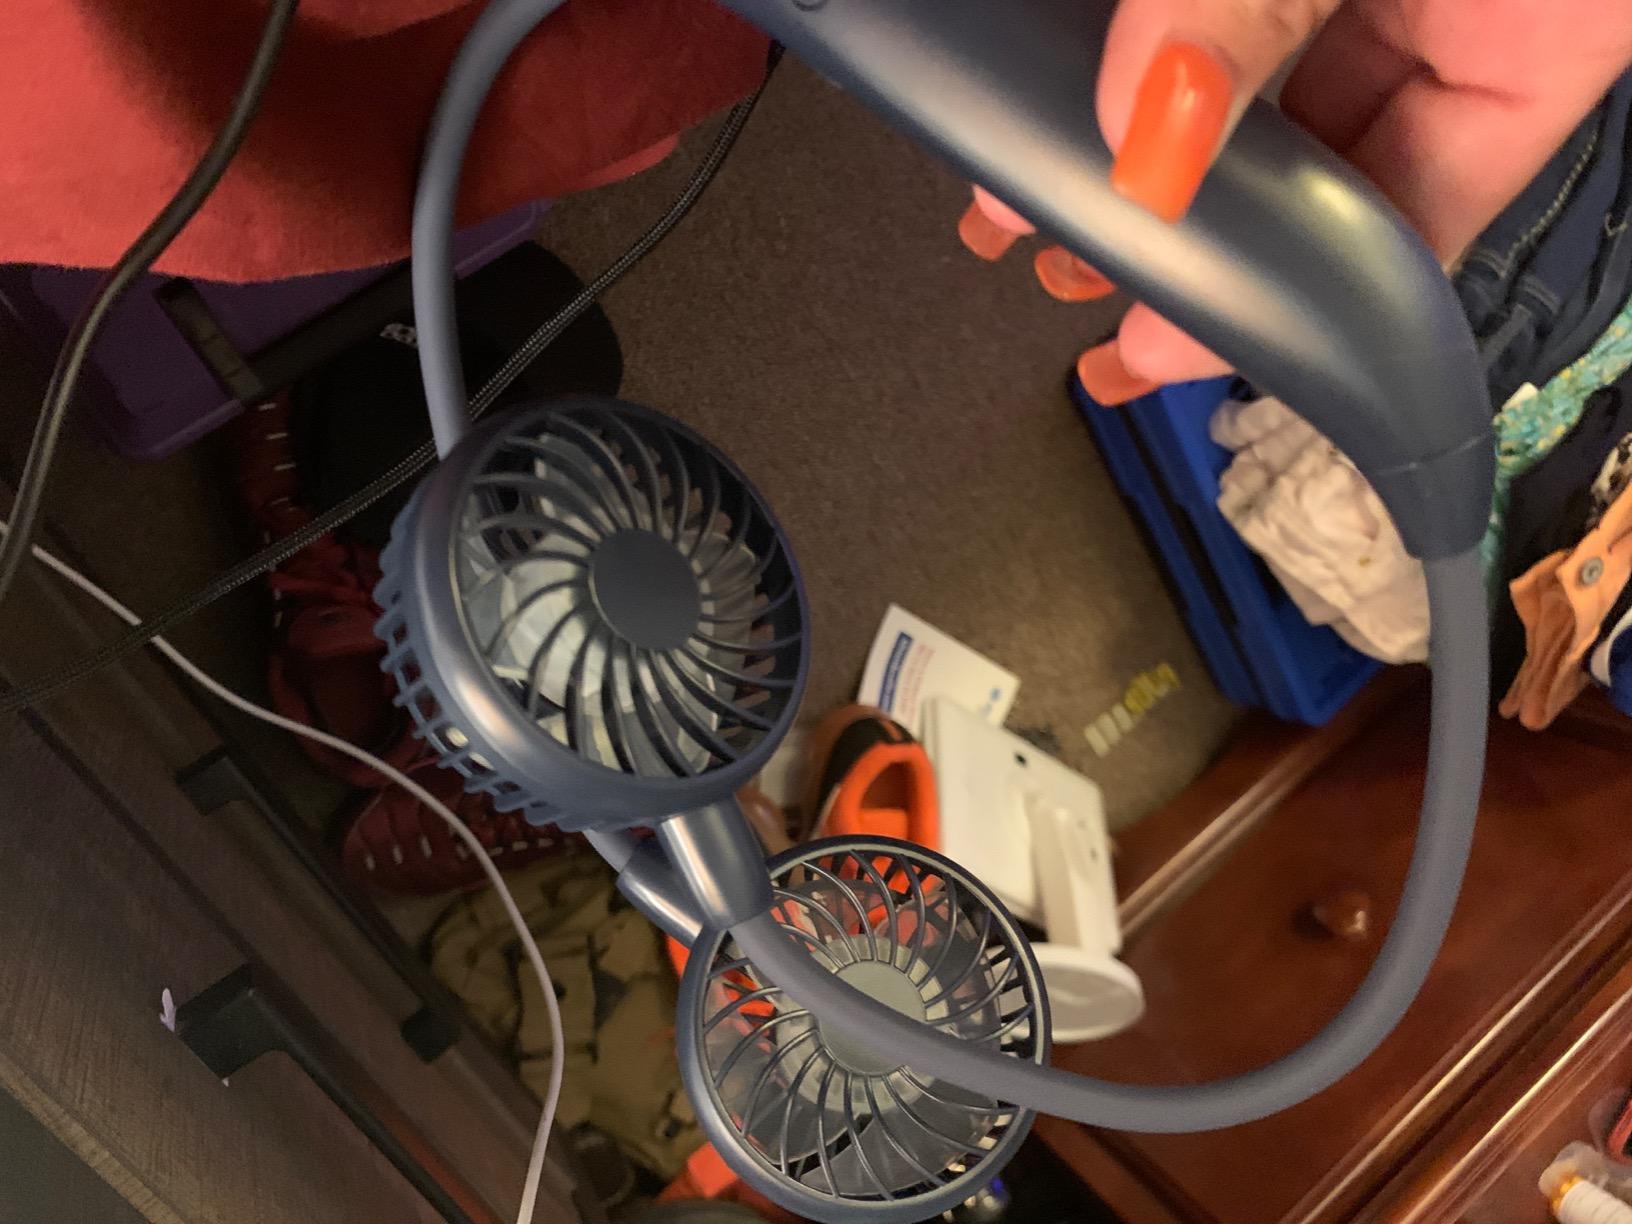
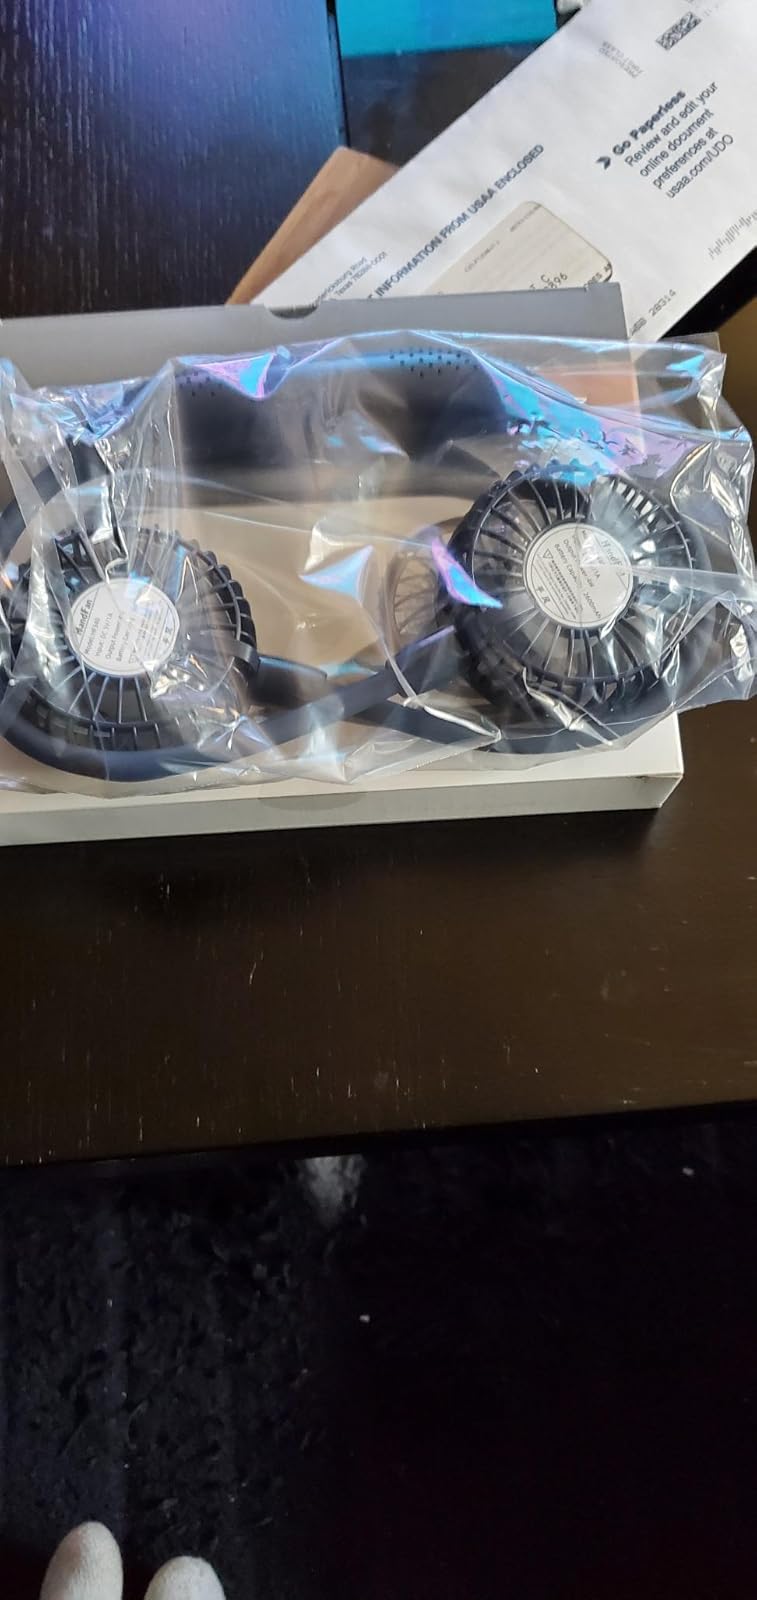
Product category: fan
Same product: yes